Mike Leon Grosch

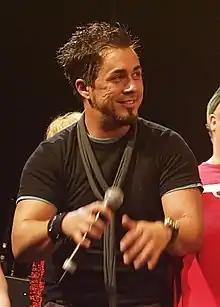
Grosch at a charity concert in 2006

Mike Leon Grosch (born 2 November 1976) is a German singer who came to fame as the runner-up of the third season of the television show "Deutschland sucht den SuperStar", the German version of "Pop Idol".